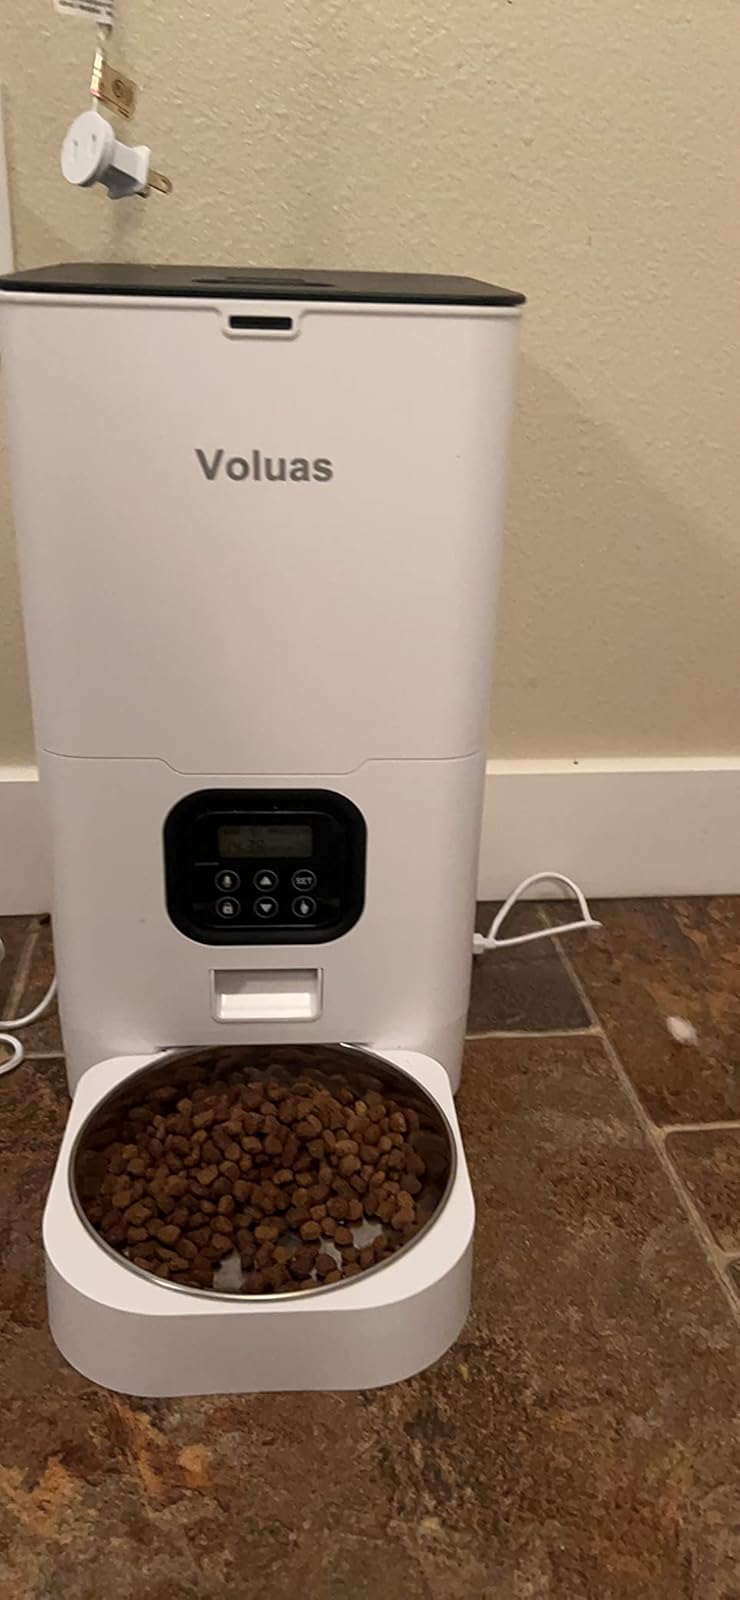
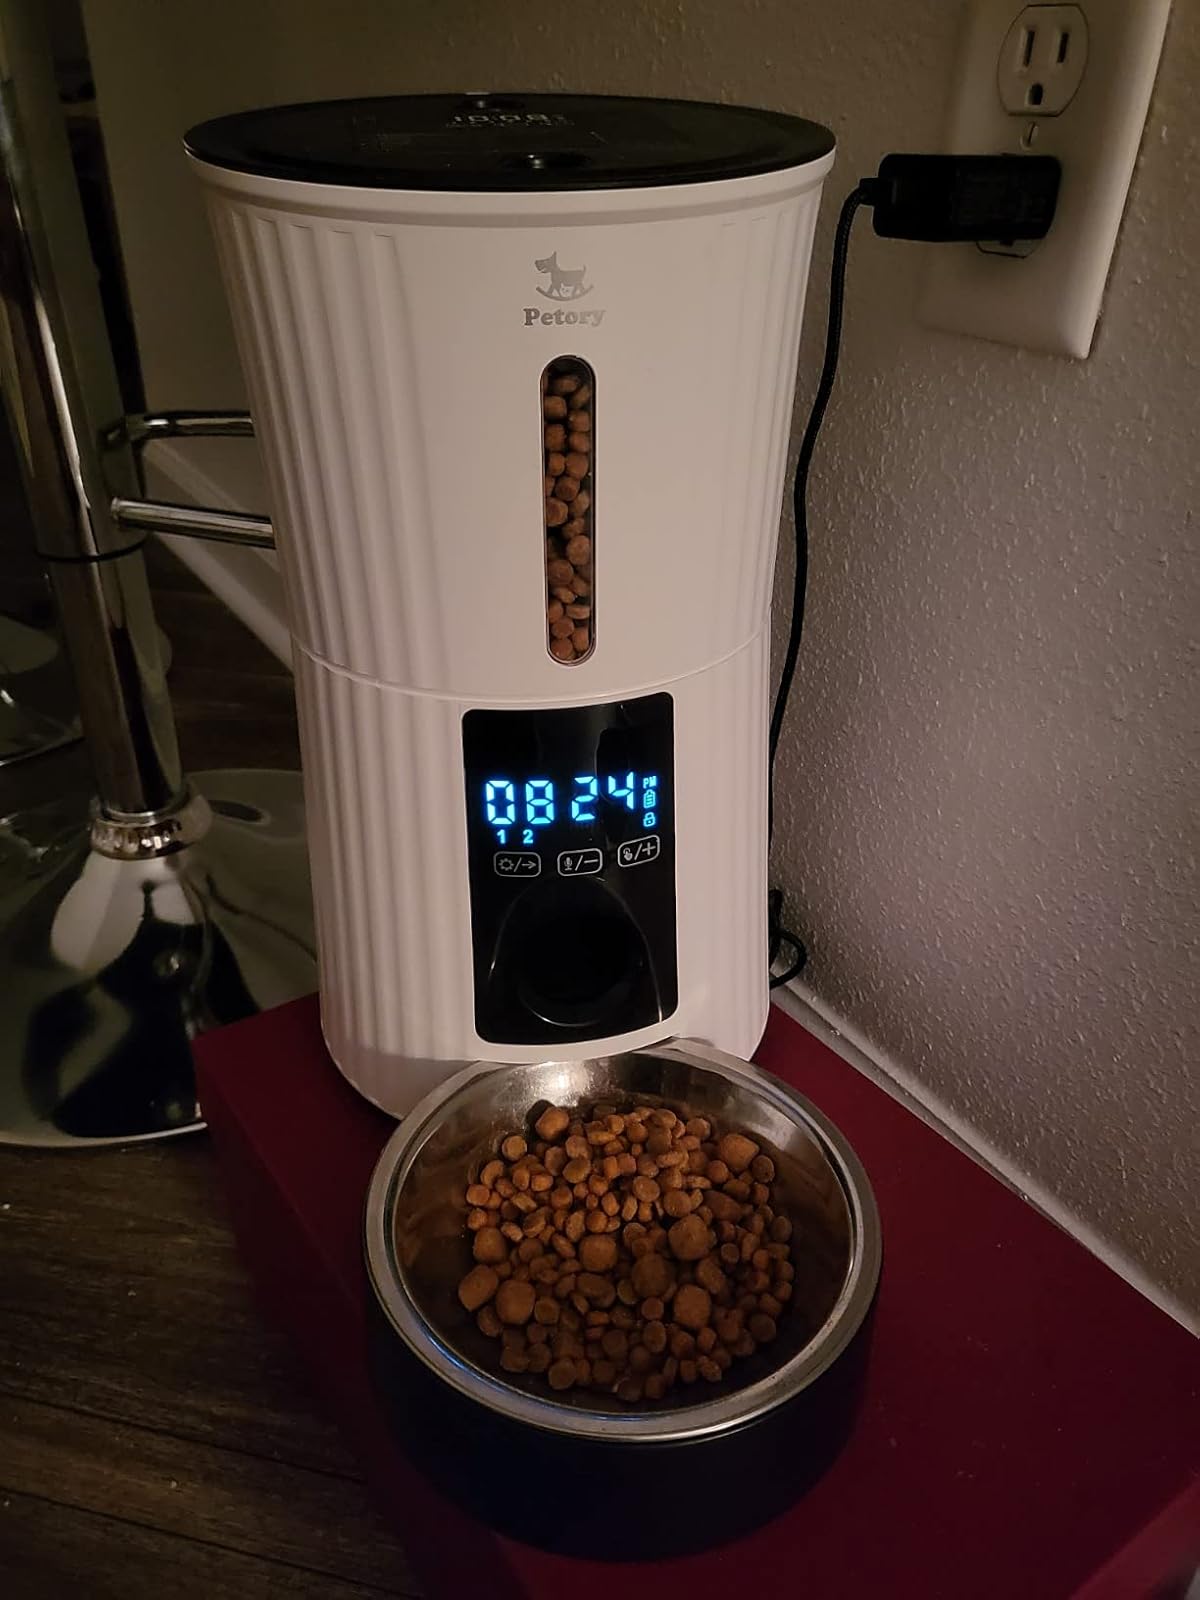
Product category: items_feeder
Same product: no